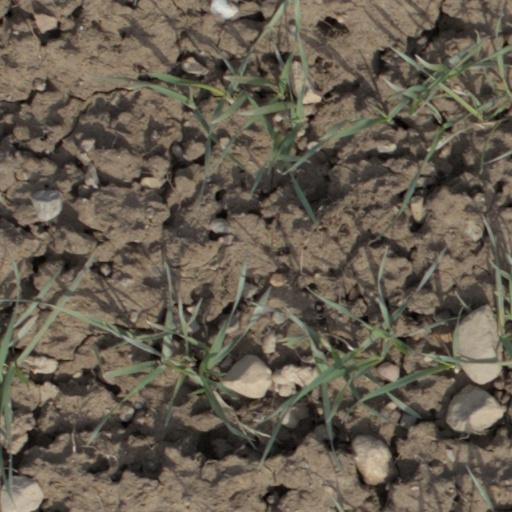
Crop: wheat